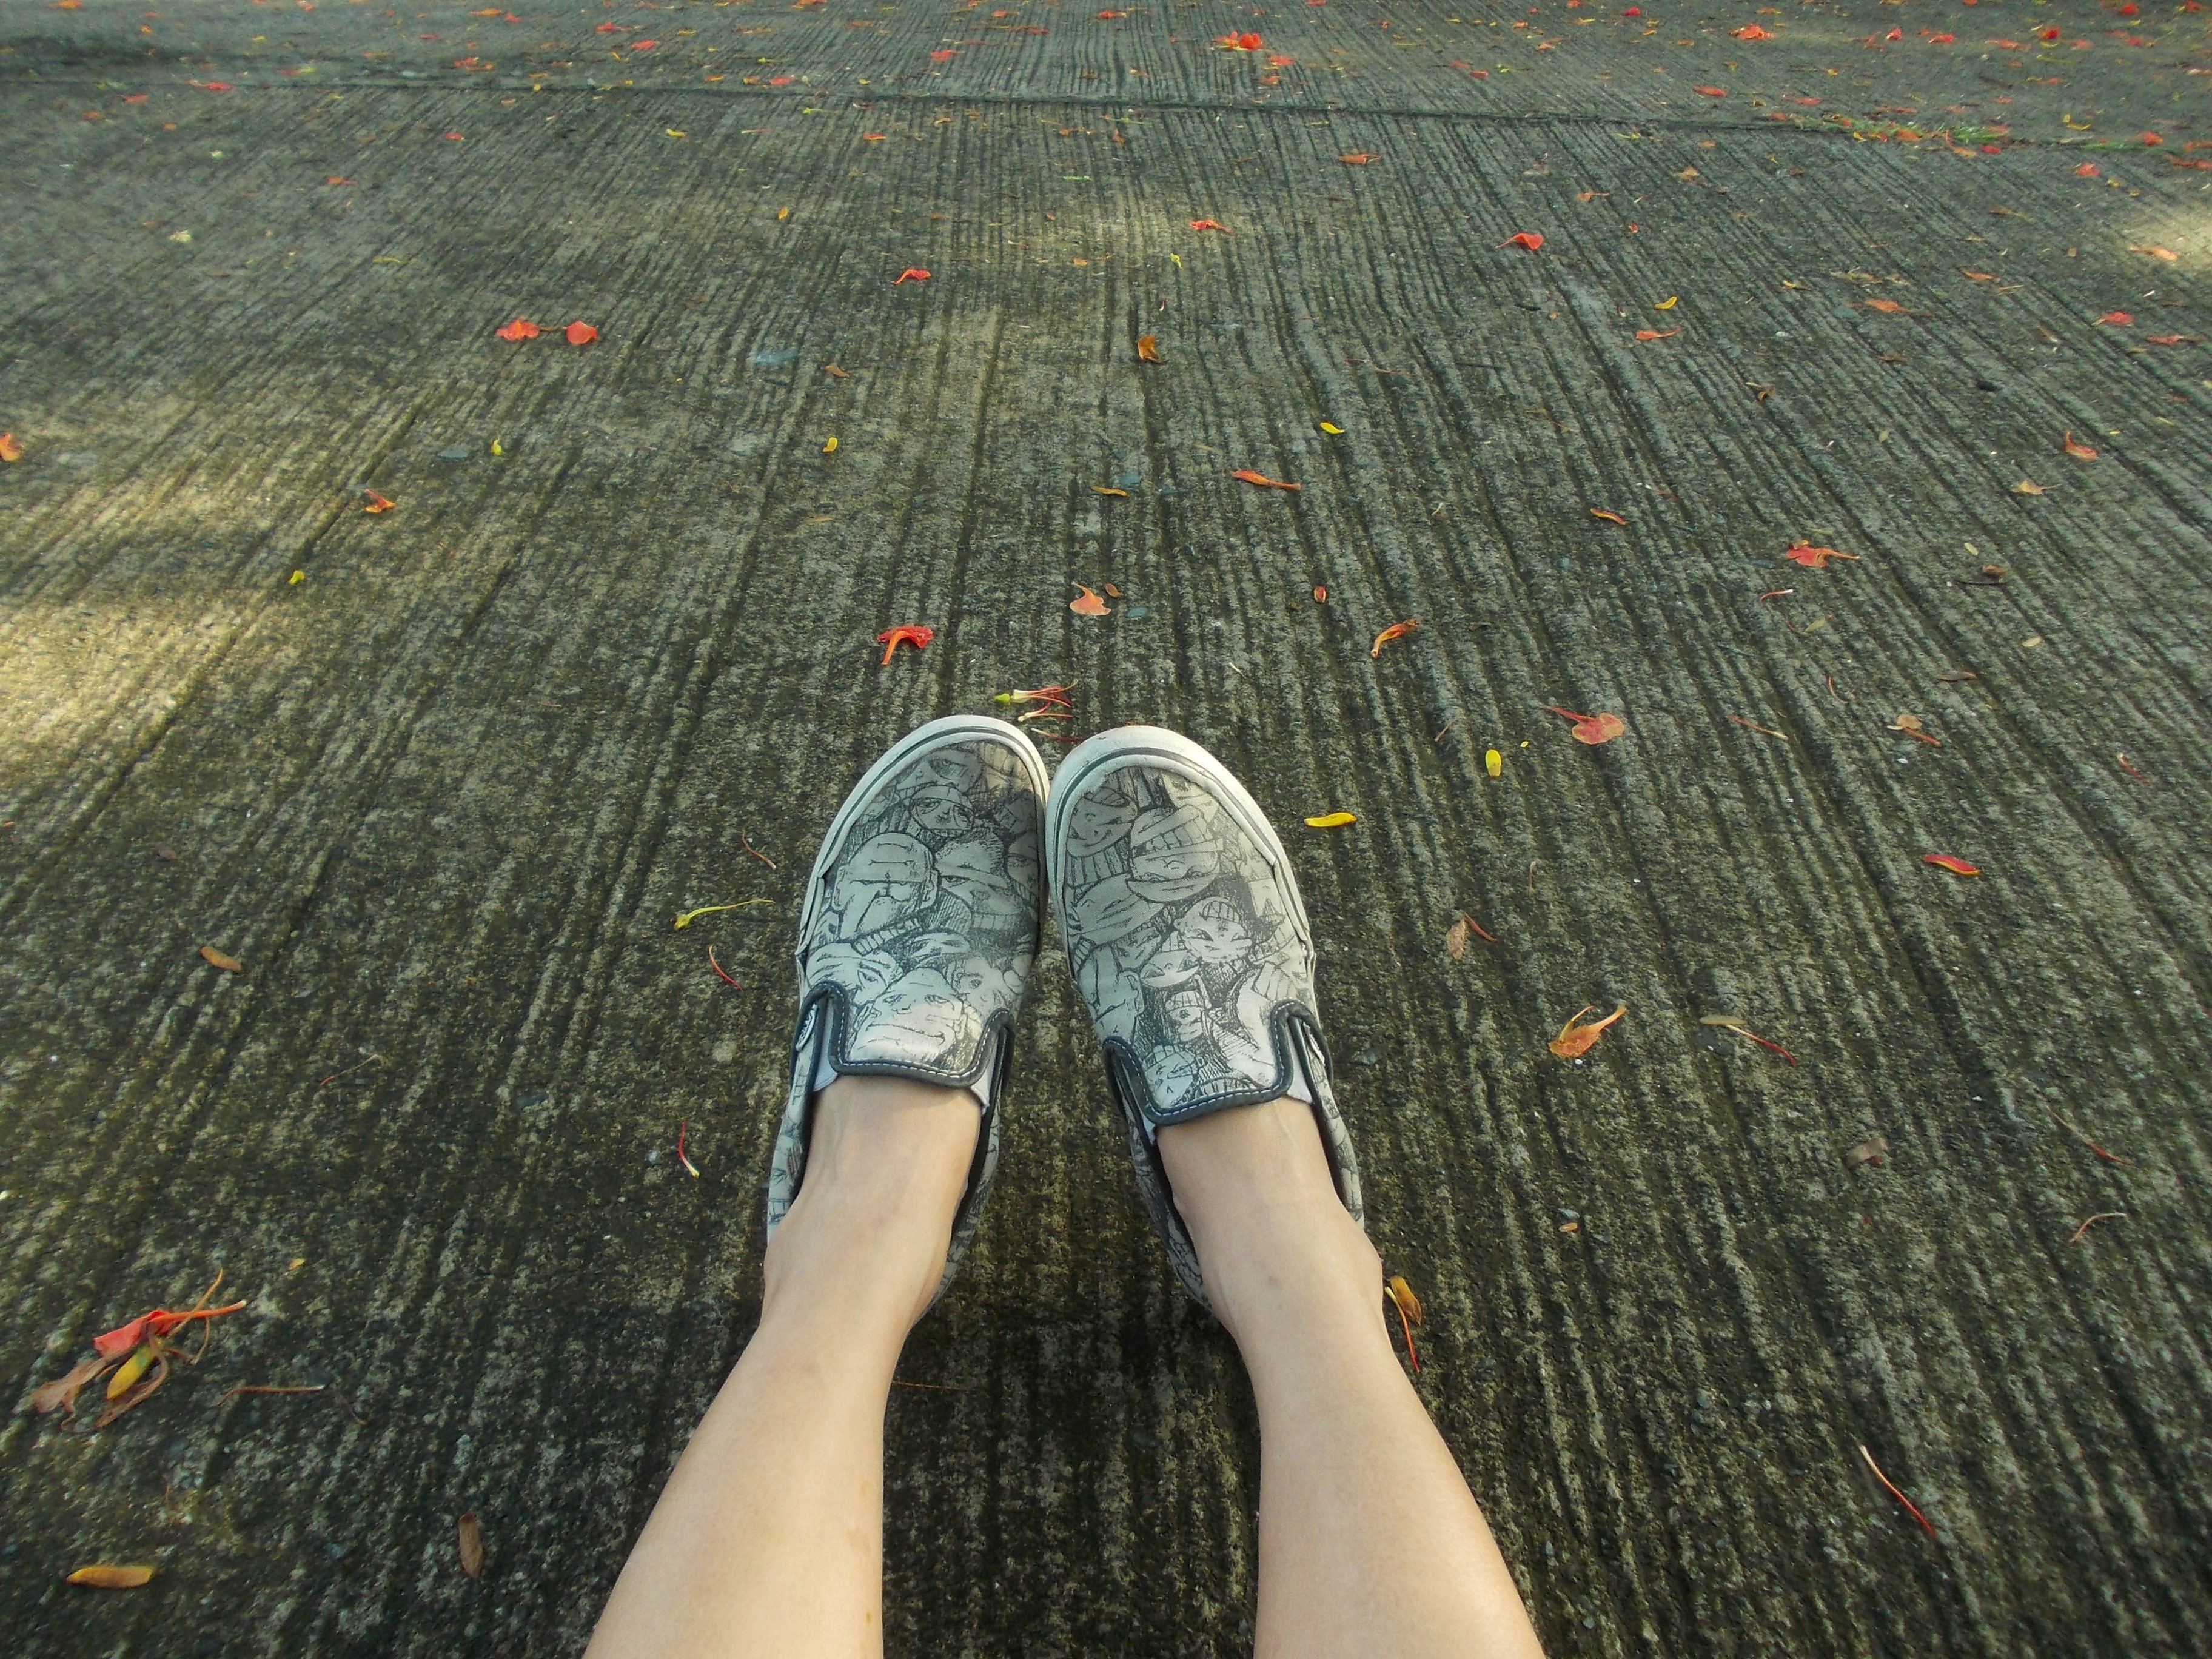
hand, photography, sunlight, feet, leg, human body, shoes, legs, footwear, photograph